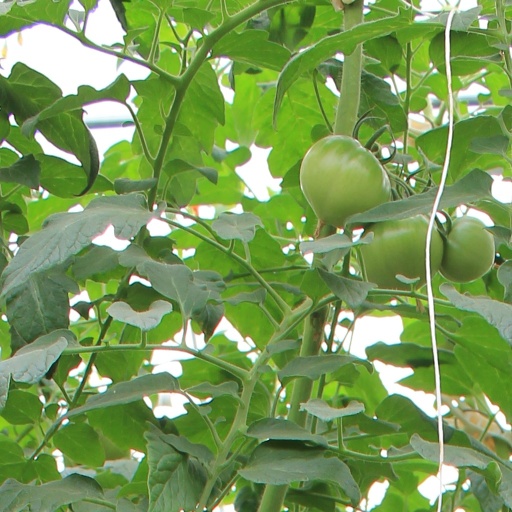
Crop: tomato